Montcerf-Lytton

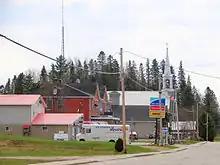
Montcerf village centre

Montcerf was opened for colonization in 1870. Formerly spelled "Moncerf" or "Mont Cerf", it became Montcerf (French for "Mount Deer") during the nineteenth century. The mission of Sainte-Philomène-de-Montcerf was established in 1872 and the Montcerf Post Office opened in 1886. The Municipality of Montcerf was officially set up in 1920 with Abraham Mathieu as first mayor. In 1929, electricity arrived in Montcerf, followed by telephone service in 1948.